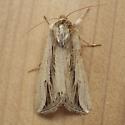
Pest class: wheathead_armyworm_Dargida_diffusa